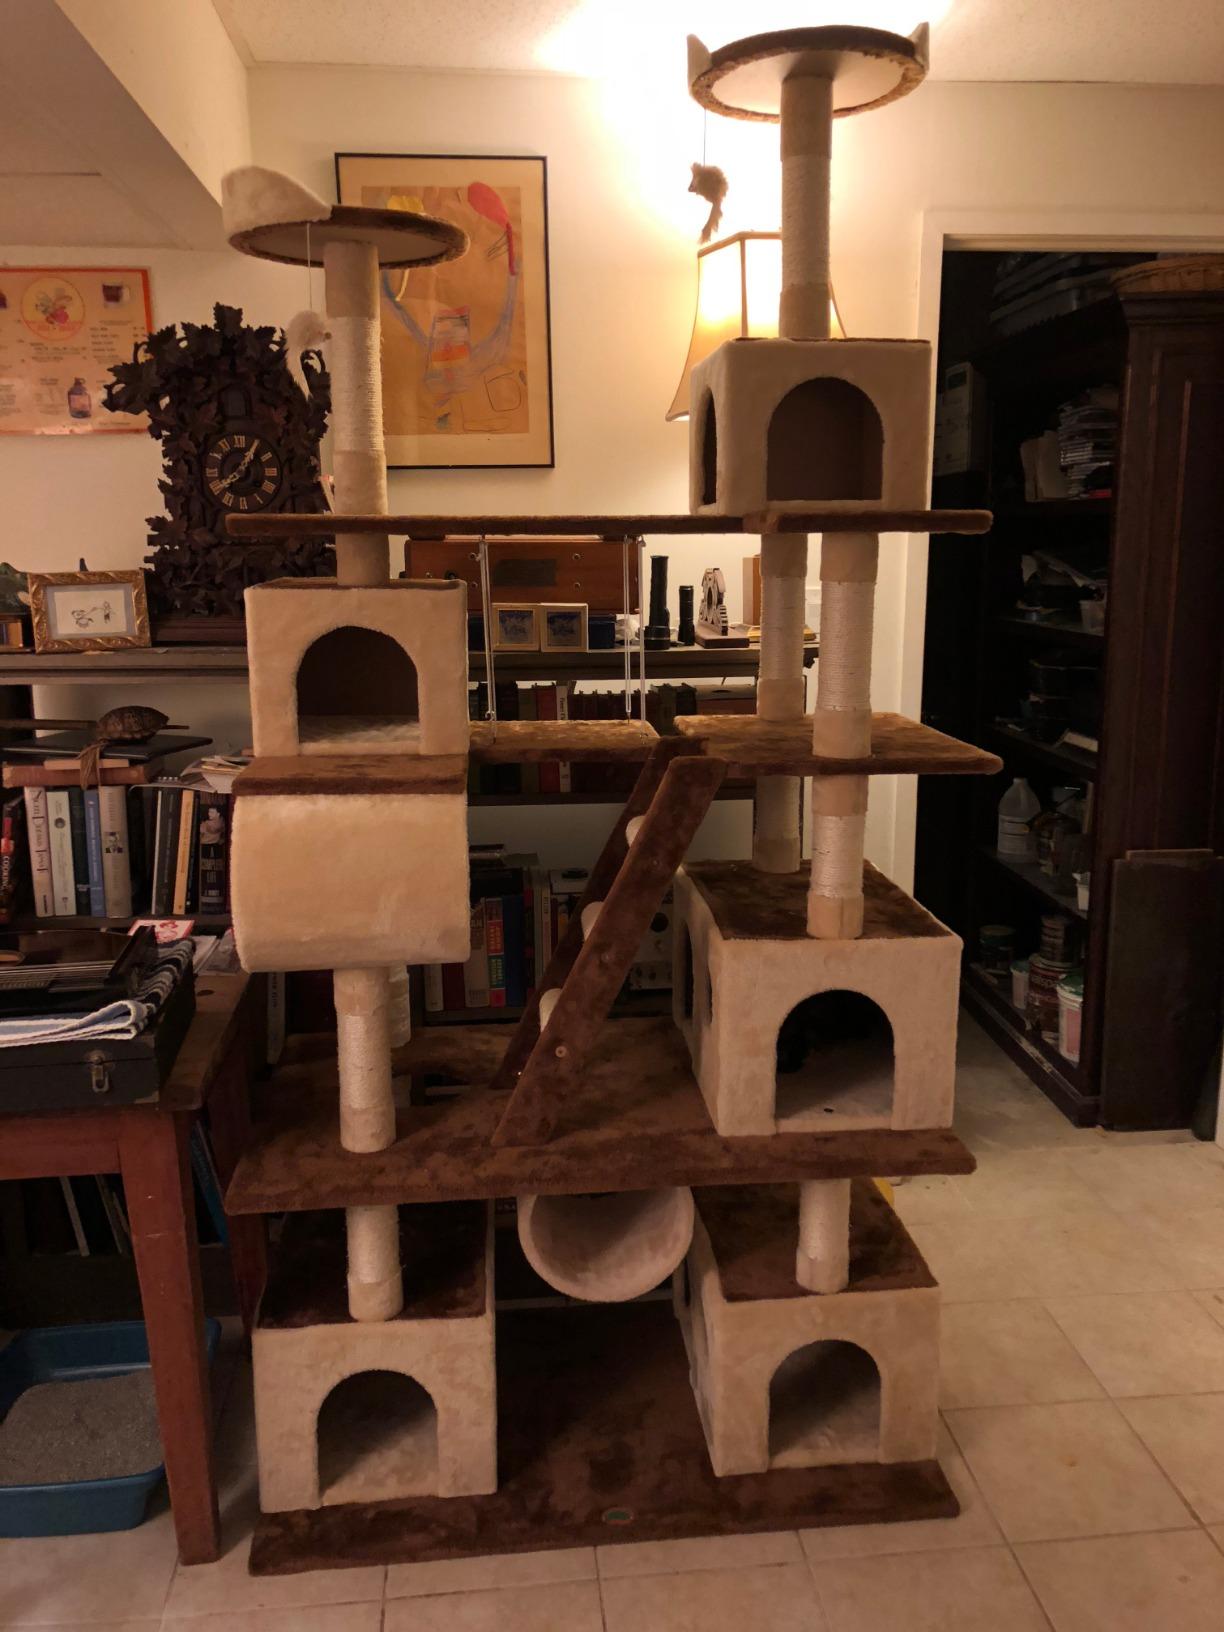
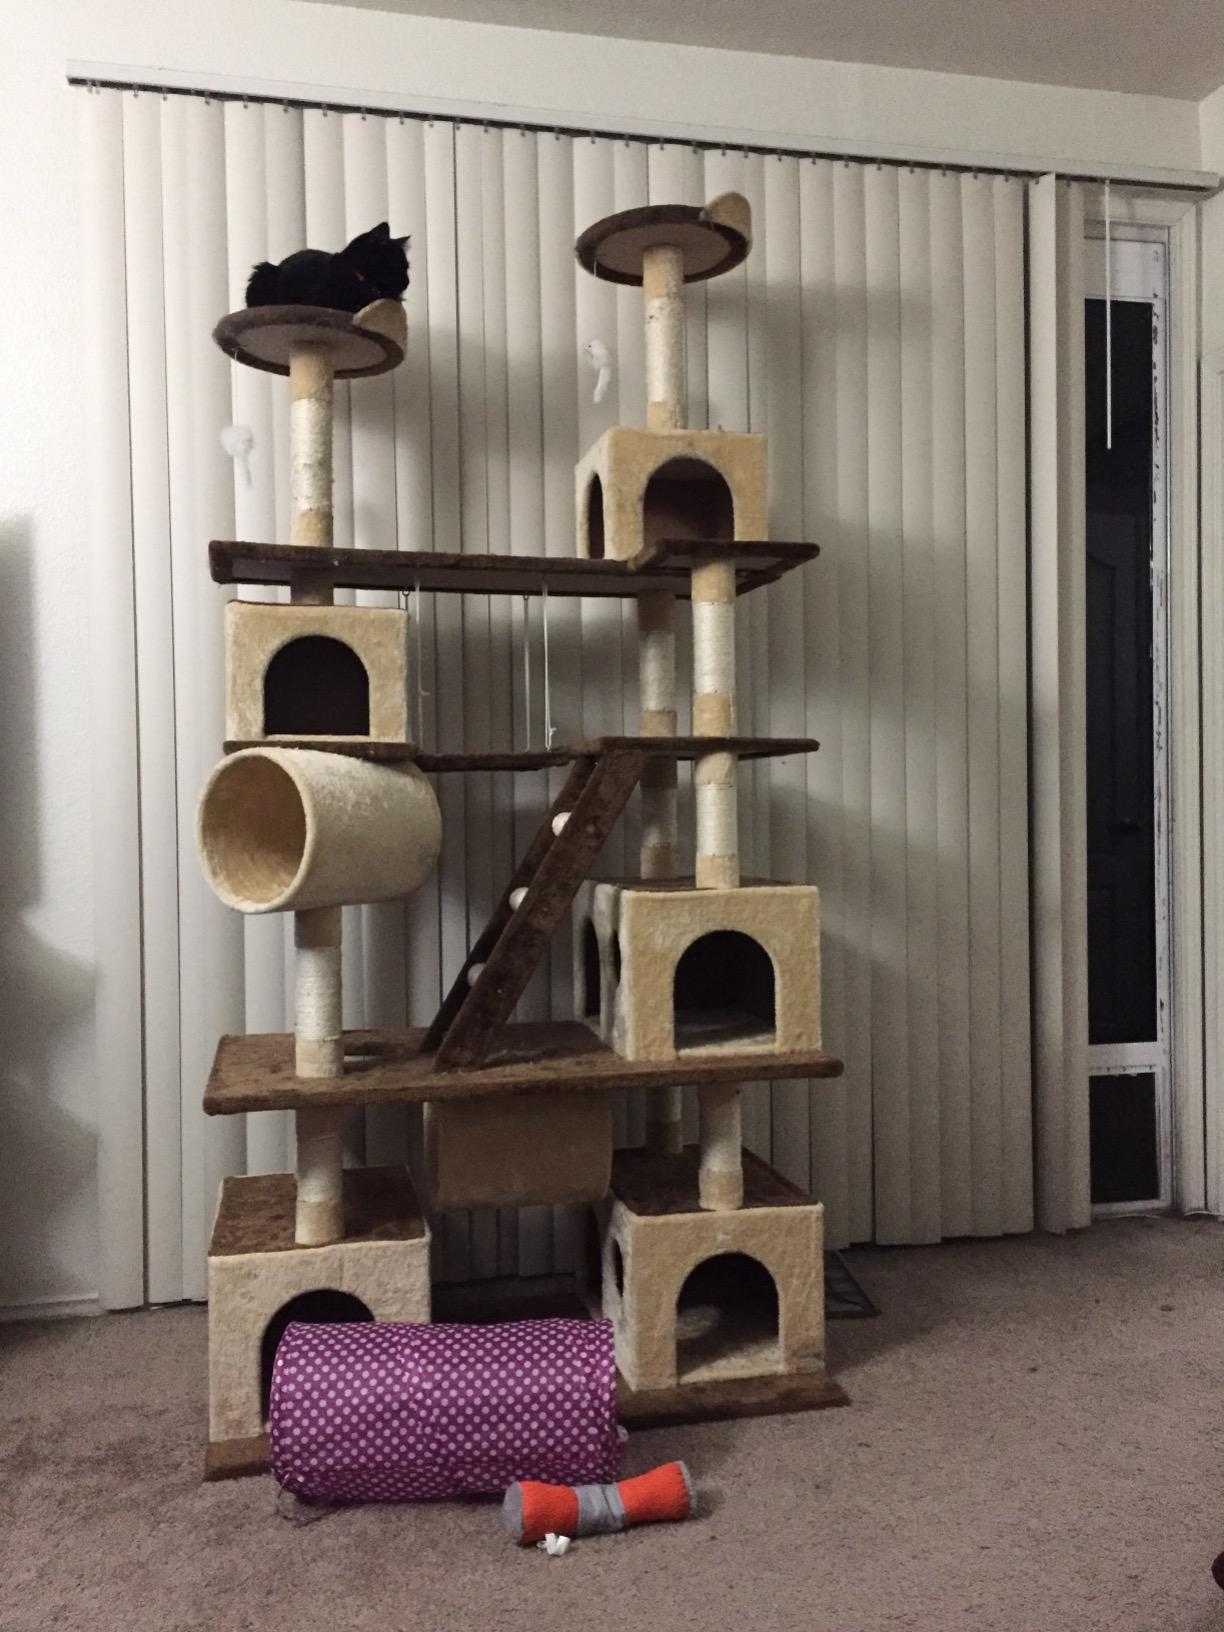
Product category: items_cat tree
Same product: yes